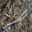
Label: forest